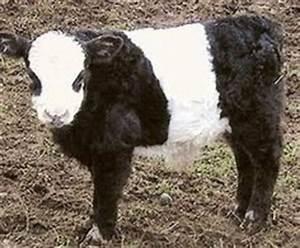
cow